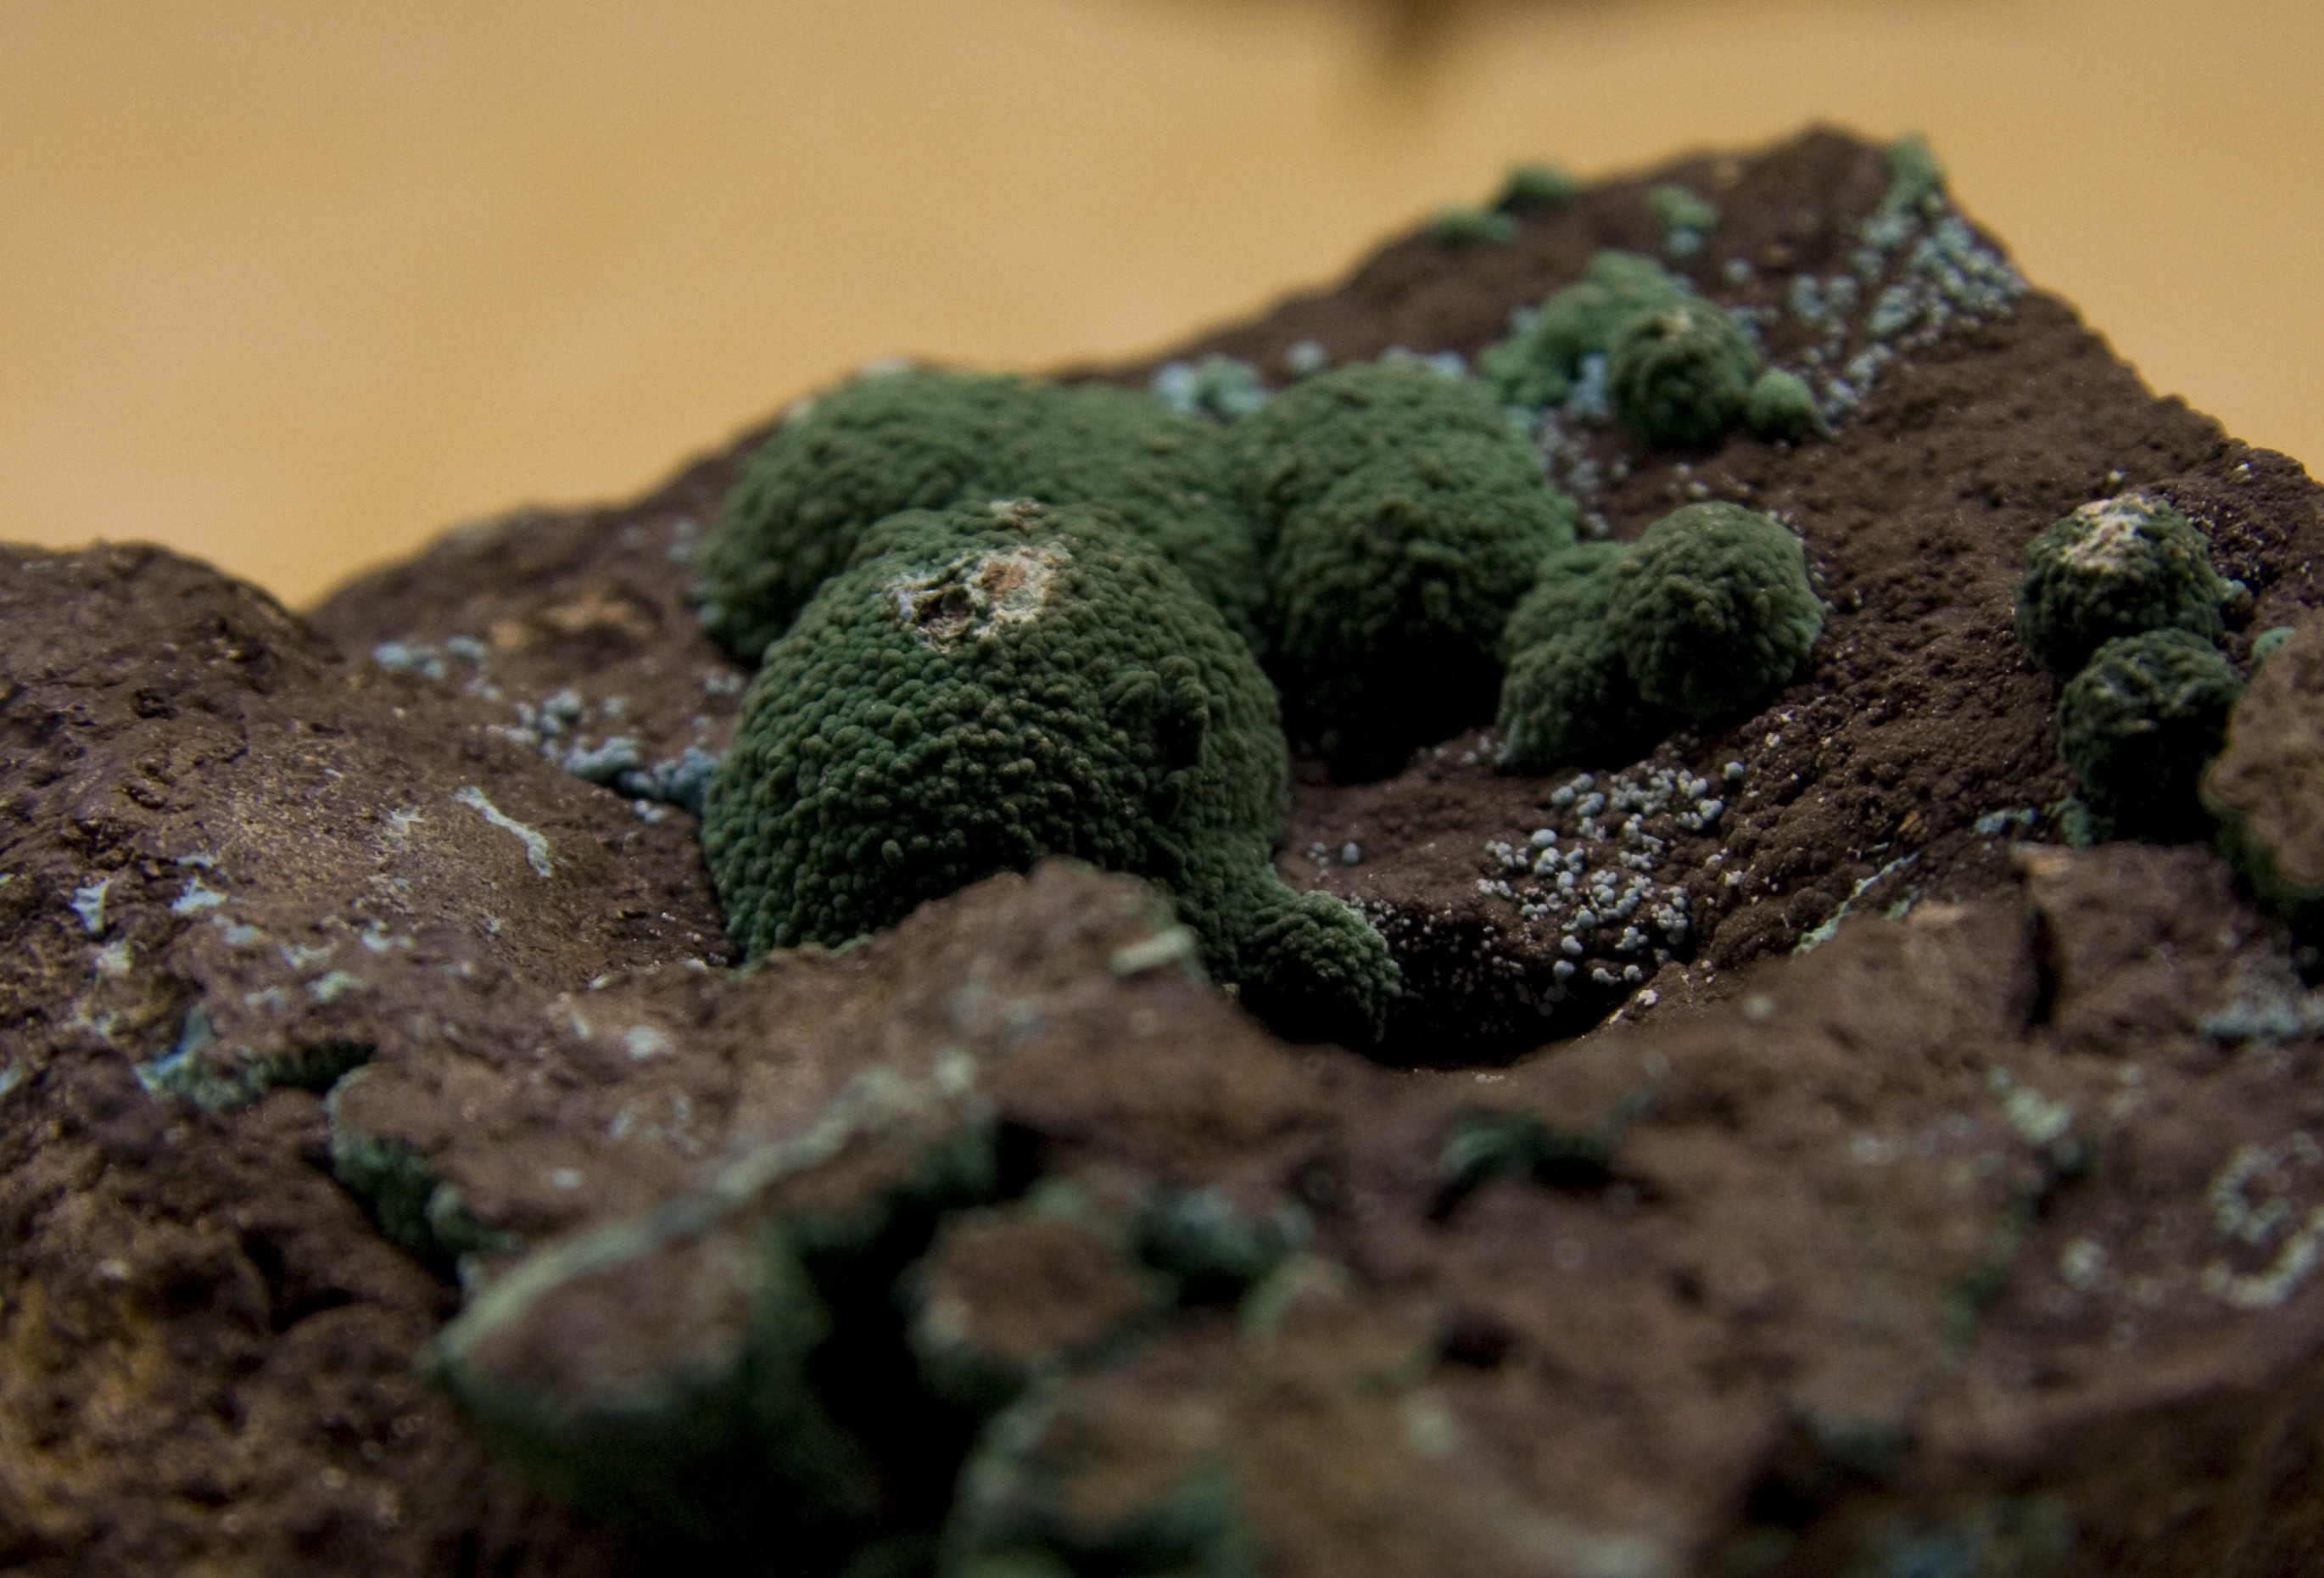
tree, rock, wildlife, green, soil, fauna, coral, chile, invertebrate, ore, collectibles, malachite, macro photography, crisocola